Othmar Kühn

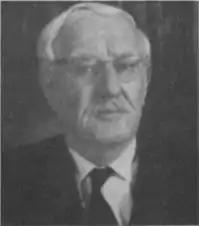
Kühn in 1965

Othmar Kühn (5 November 1892 – 26 March 1969) was an Austrian geologist and paleontologist at the University of Vienna who was a member of the Nazi Party, serving in the Wehrmacht as a military geologist during World War II. He worked mainly on Cretaceous stratigraphy and began a catalogue of the fossils of Austria, "Fossilium catalogus Austriae".